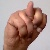
The image shows a hand gesture representing the letter 'N' in Indian Sign Language.